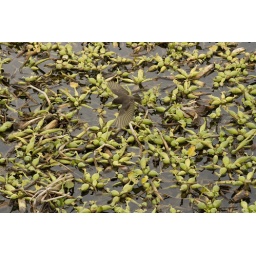
caught this bird flying over water looking for bugs